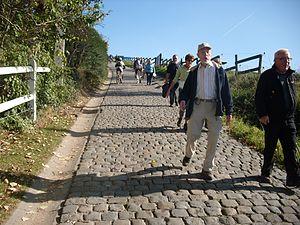
À travers les Flandres ou À travers la Flandre est une course cycliste semi-classique qui se déroule en Belgique à la fin du mois de mars sur près de 200 kilomètres jusqu'à Waregem. L'épreuve est organisée depuis 1945 et elle fait partie de l'UCI World Tour depuis 2017. Elle est courue sous la forme d'une course par étapes de 1946 à 1964.